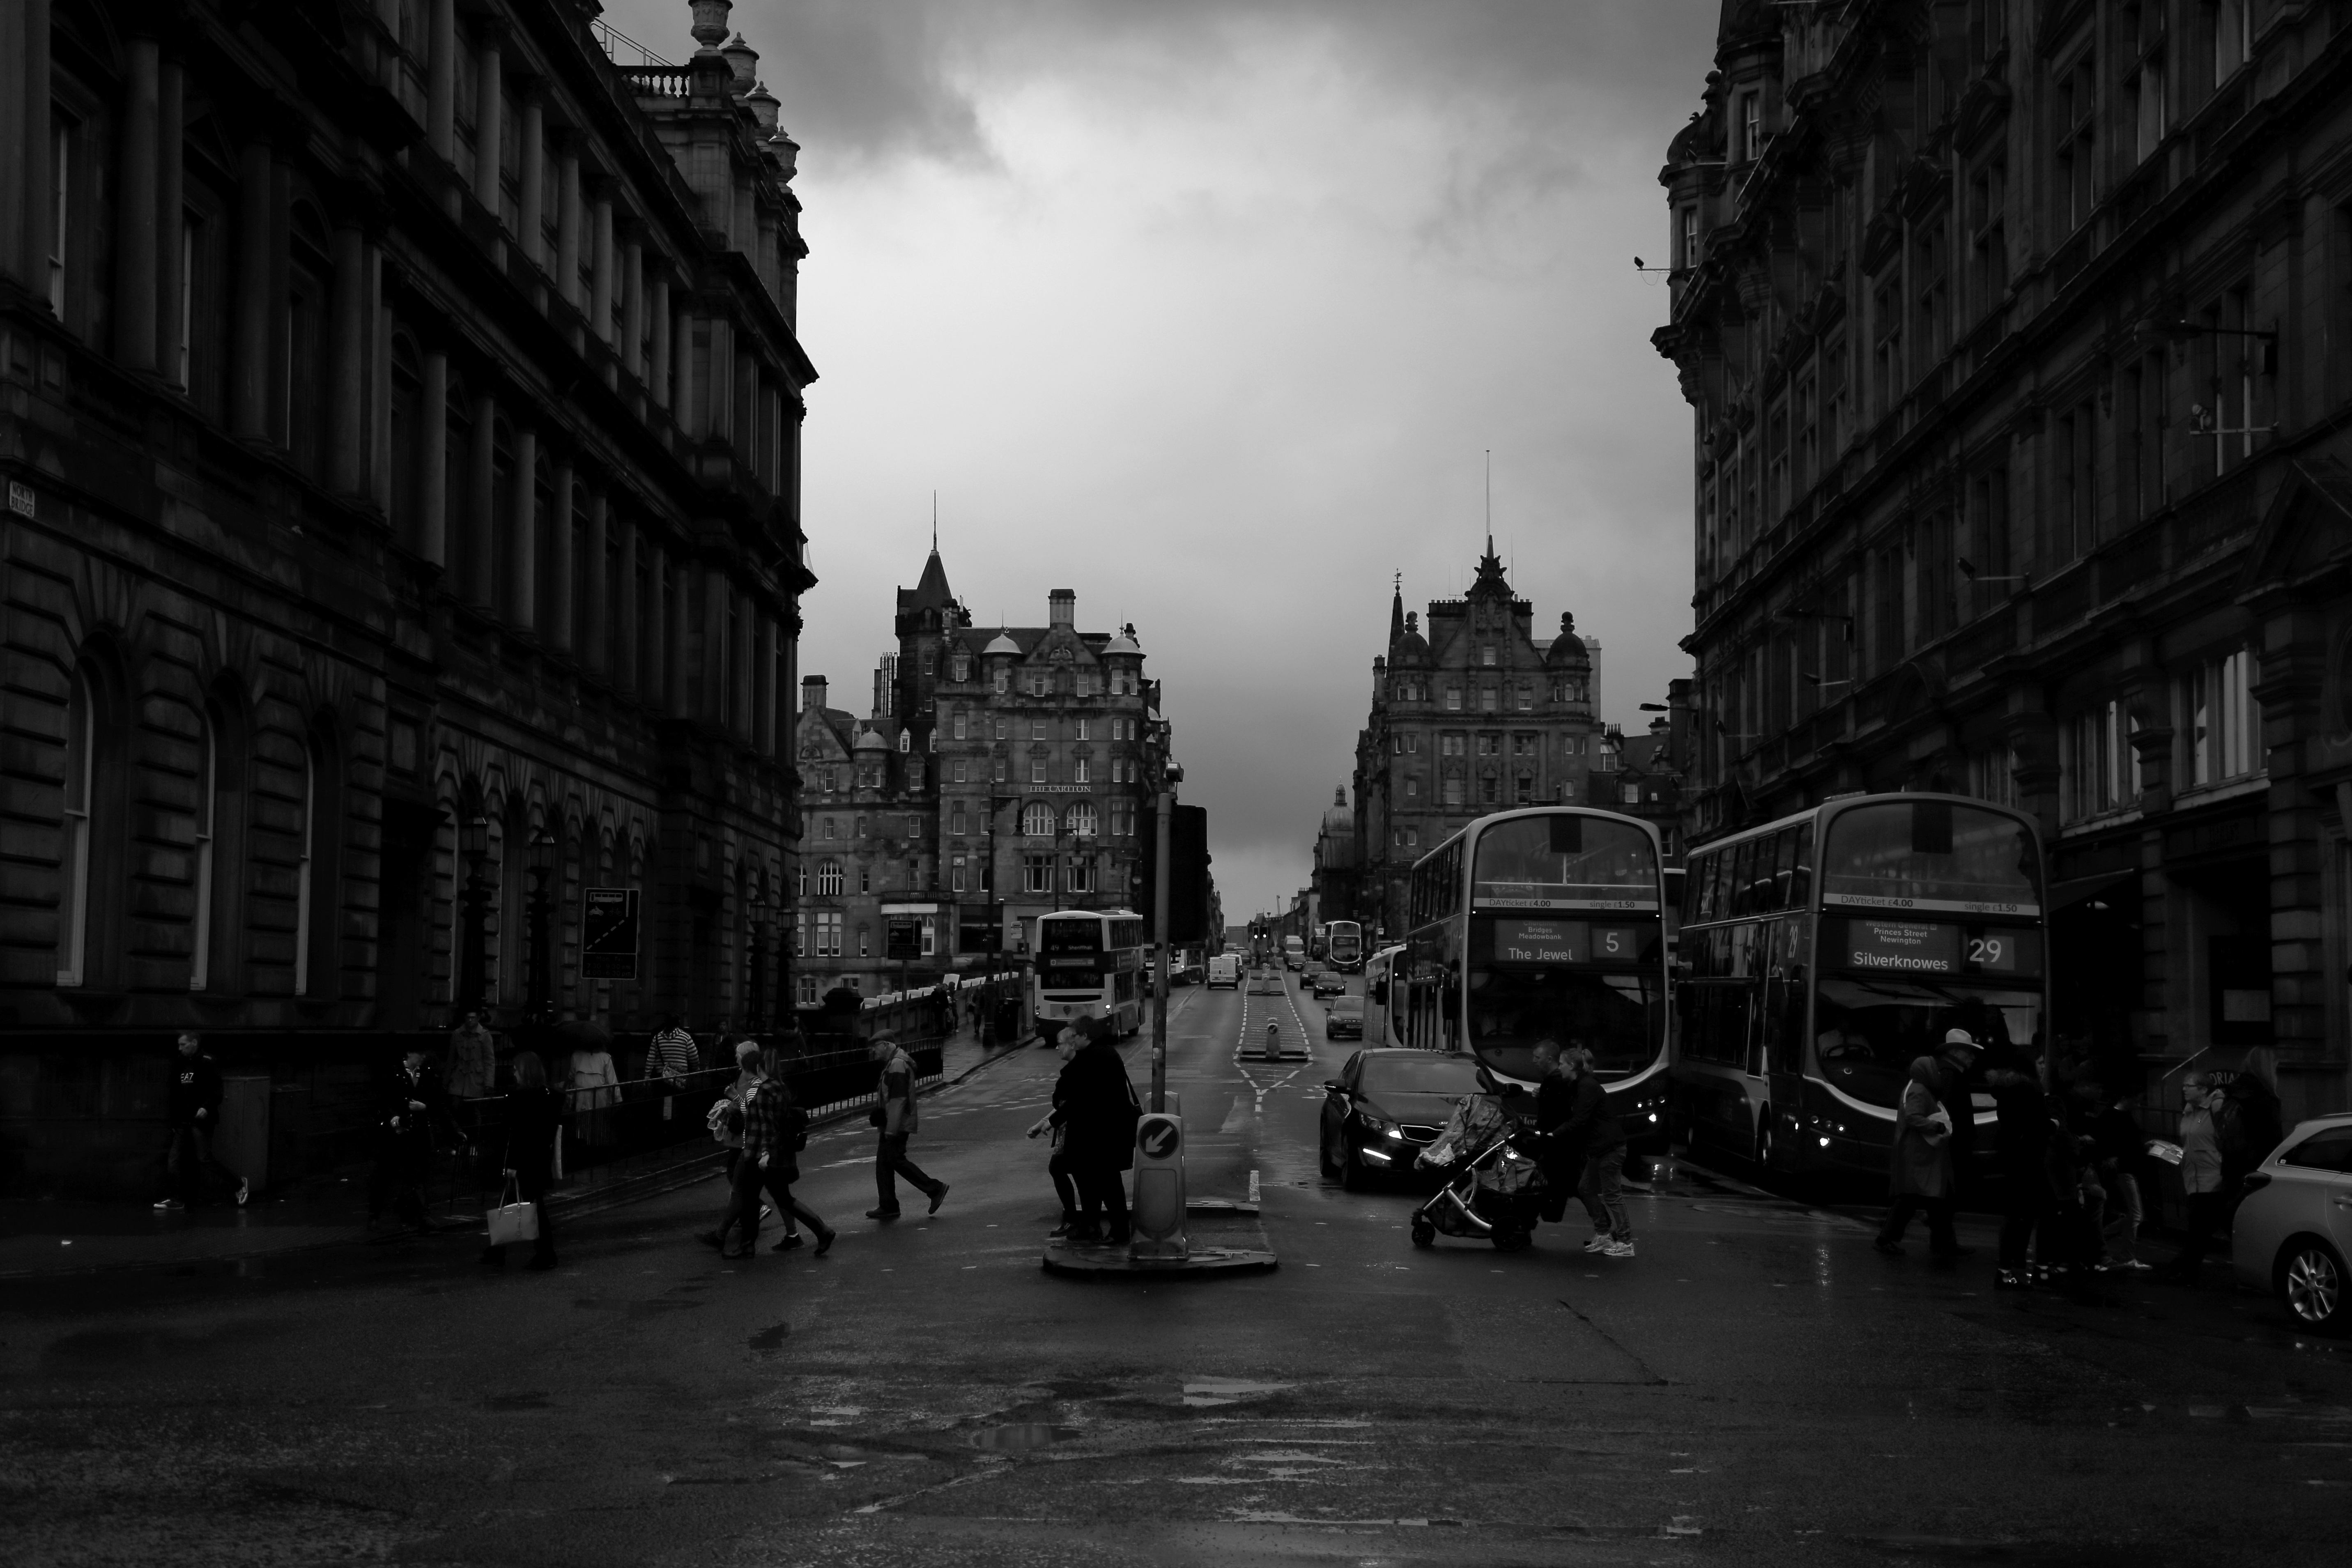
person, black and white, people, road, street, photography, town, alley, city, urban, cityscape, darkness, black, monochrome, lane, uk, streetphotography, england, bw, blackandwhite, blackwhite, candid, moments, infrastructure, stadt, unitedkingdom, strasse, sw, schwarzweiss, scotland, schwarzweis, scottish, edinburgh, streetscene, snap, moment, einfarbig, leute, strasenszene, strassenszene, mensch, menschen, persons, personen, strassenfotografie, stdtisch, strase, unposed, ungestellt, scot, scots, schottland, schottisch, schotten, metropolis, neighbourhood, urban area, monochrome photography, human settlement, nonbuilding structure